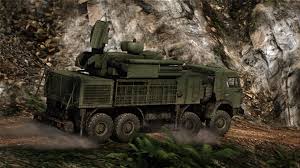
Label: Pantsir-S1